Dutch letter

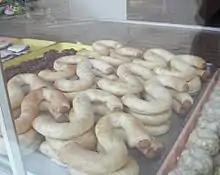
Dutch letters in Iowa

The Dutch letter (also referred to as banket letter, almond letter, butter letter, and in Dutch as banketstaaf, banketletter, boterletter, and letterbanket) is a type of pastry that is typically prepared using a mixture of flour, eggs and butter or puff pastry as its base and filled with almond paste (or persipan), dusted with sugar and shaped in an "S" or other letter shape. Marzipan, an almond paste prepared with almond meal and honey or sugar, is sometimes used as the filling. The Dutch letter has a porous or airy and flaky texture.